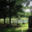
Label: maple_tree